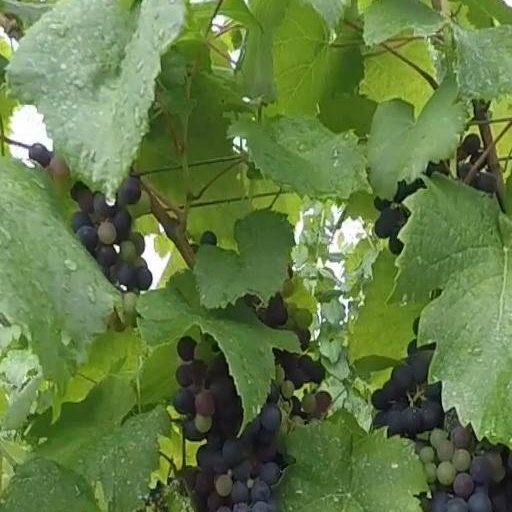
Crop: grape